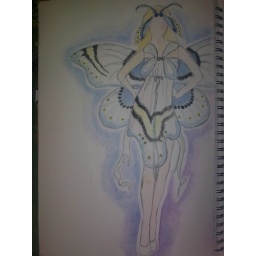
Design for fairy dress done in ink and wash, water colour and glitter.